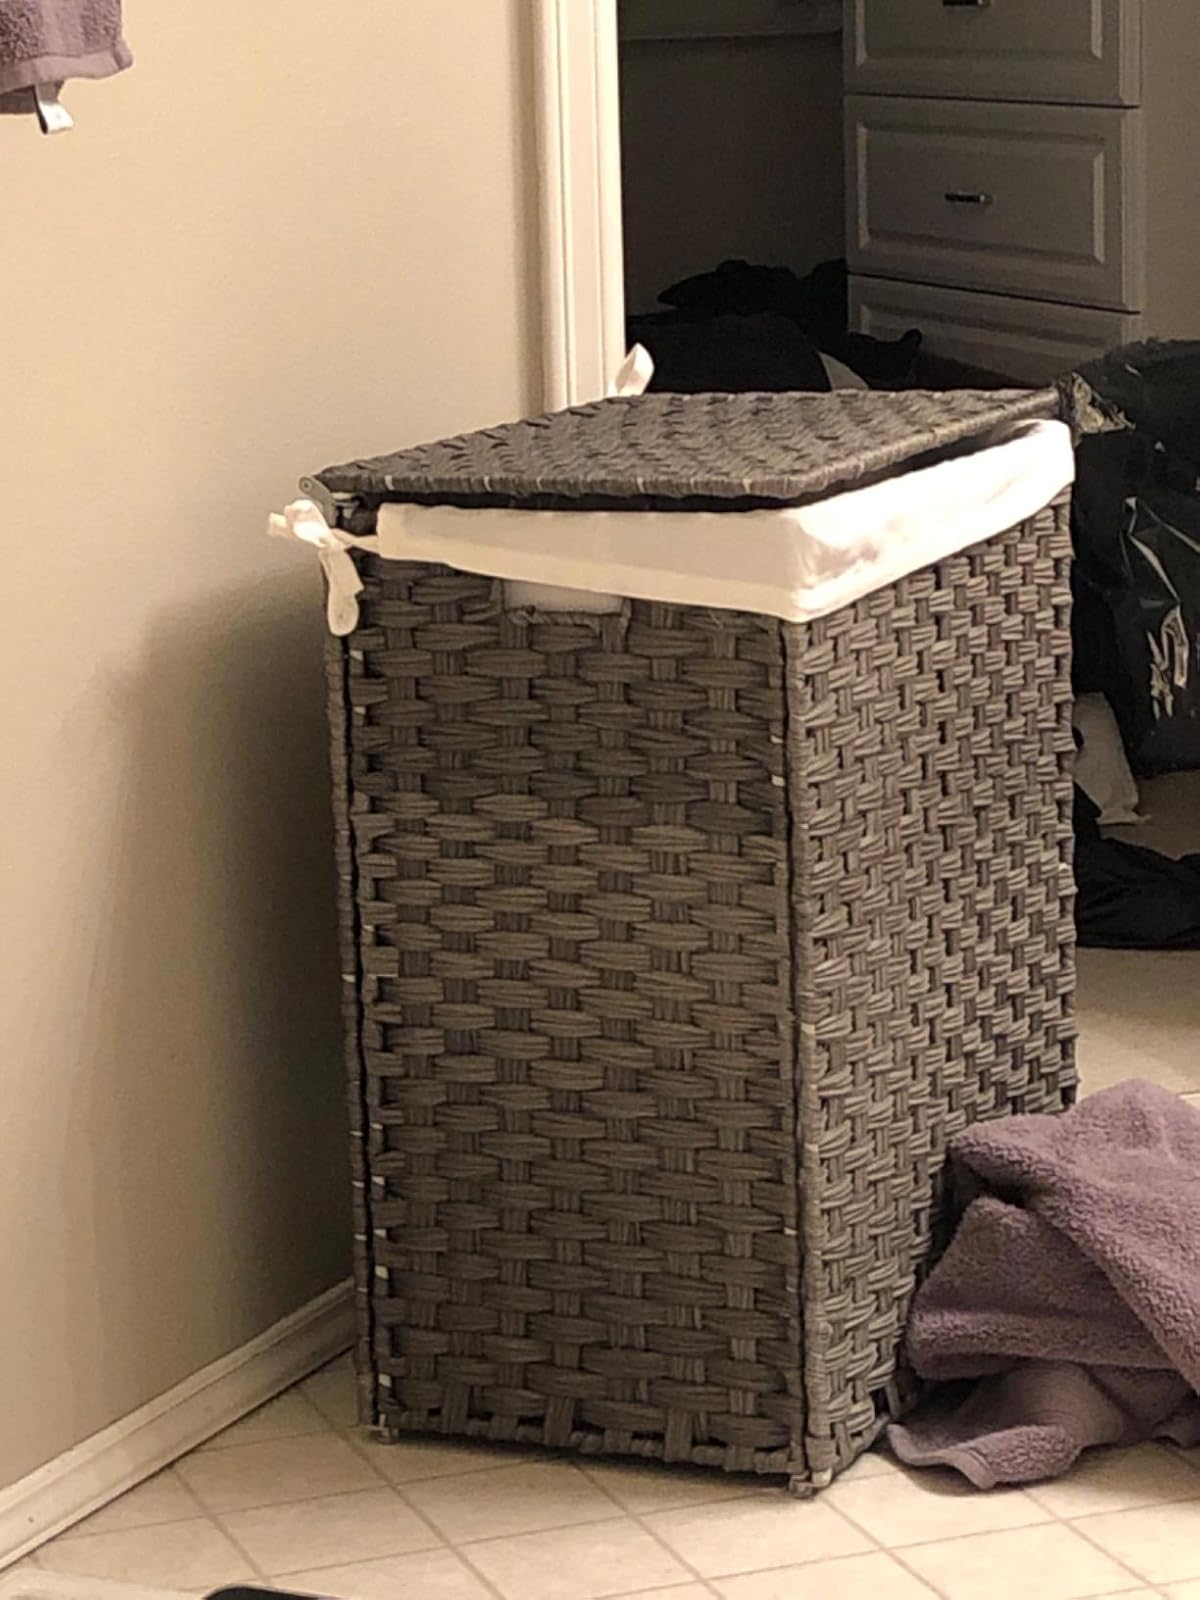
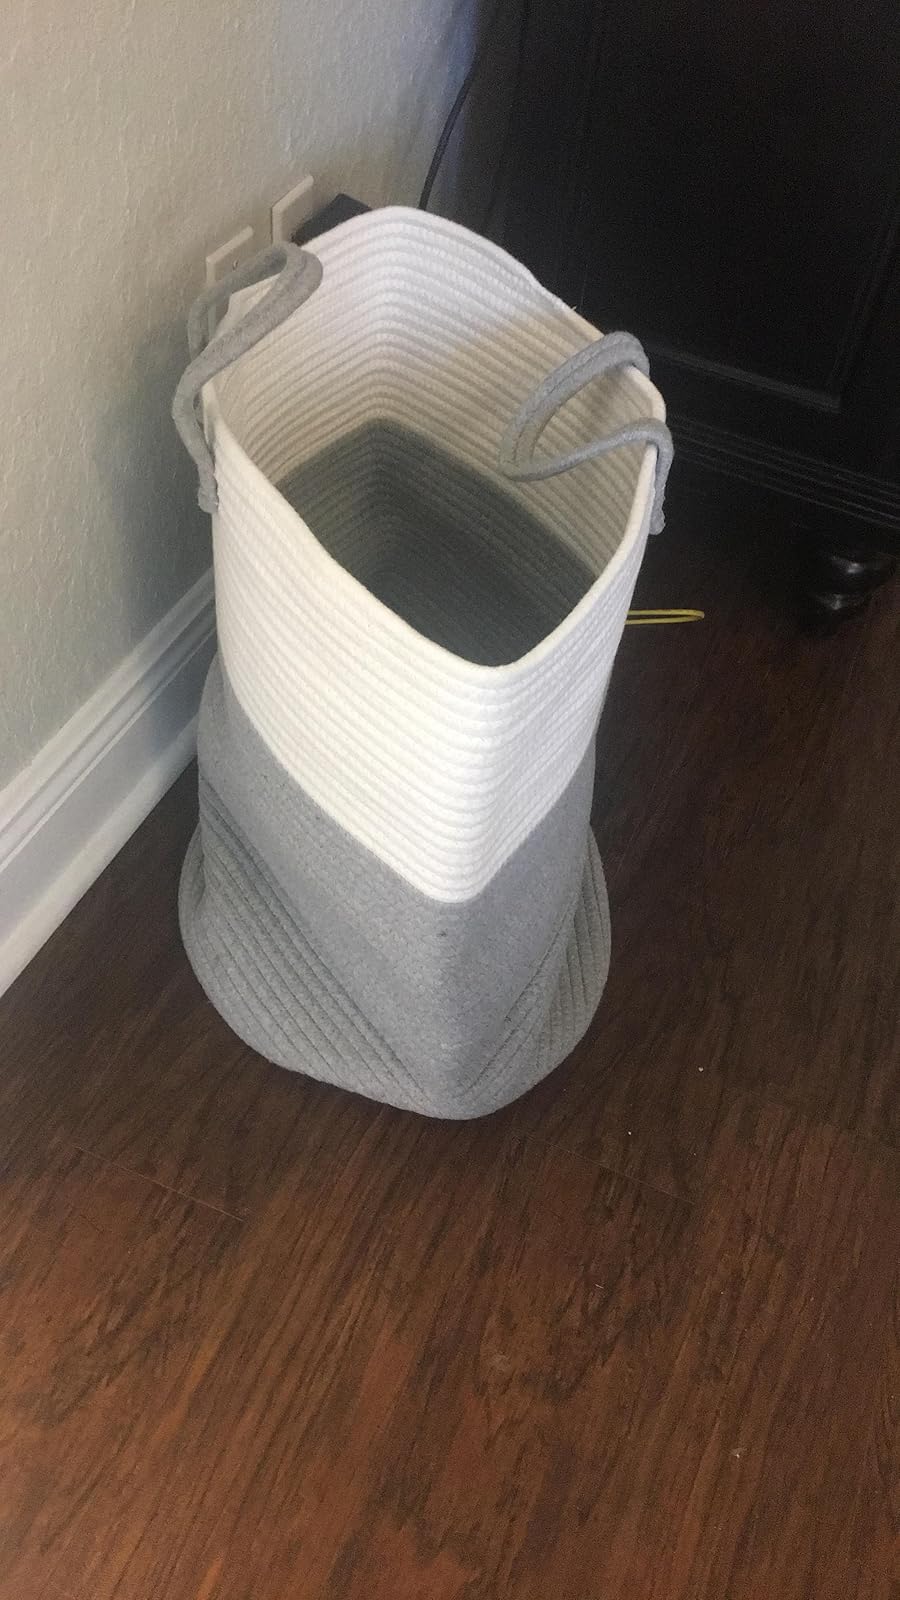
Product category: items_hamper
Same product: no